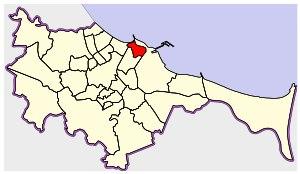
Nowy Port est un arrondissement de Gdańsk situé au nord-ouest de la ville, sa population étant estimée à 11 950 habitants. Considéré comme le quartier difficile de la ville, il abrite cependant différentes institutions socio-culturelles de valeur, telles que le Centre d'art contemporain « Les bains 2 » - Centre d'éducation artistique, le cinéma Kinoport, le foyer Dom na skraju.